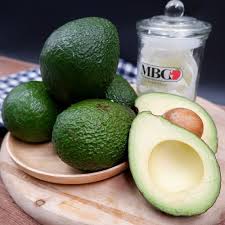
Label: Avocado